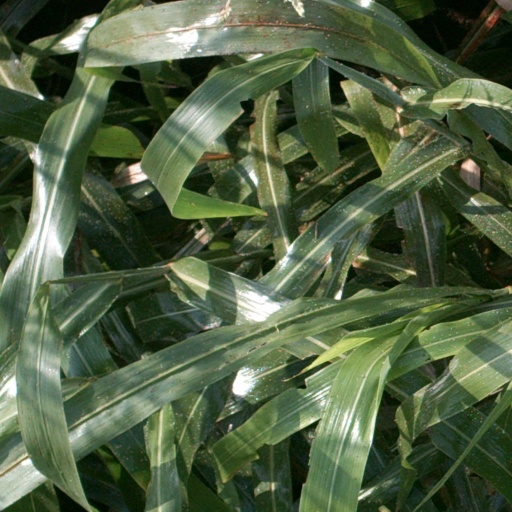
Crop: sorghum